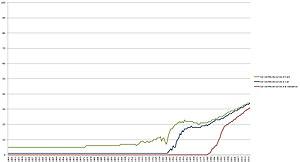
- Premier centile de survie à la naissance: âge à partir duquel 1% de la population est morte. - Premier centile de survie à 1 an: âge à partir duquel 1% de la population de la population ayant survécu à leur 1er anniversaire est morte. - Premier centile de survie à 5 ans: âge à partir duquel 1% de la population de la population ayant survécu à leur 5ème anniversaire est morte.
En 2018, il y a eu 609 648 décès en France — contre 606 274 en 2017 — pour une population de 66,89 millions d'habitants soit un taux de mortalité de 9,1 pour 1000, un taux stable sur les 10 dernières années.